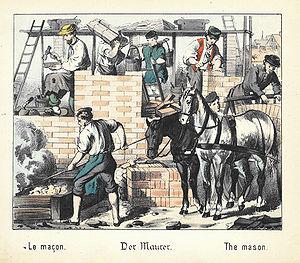
Le maçon